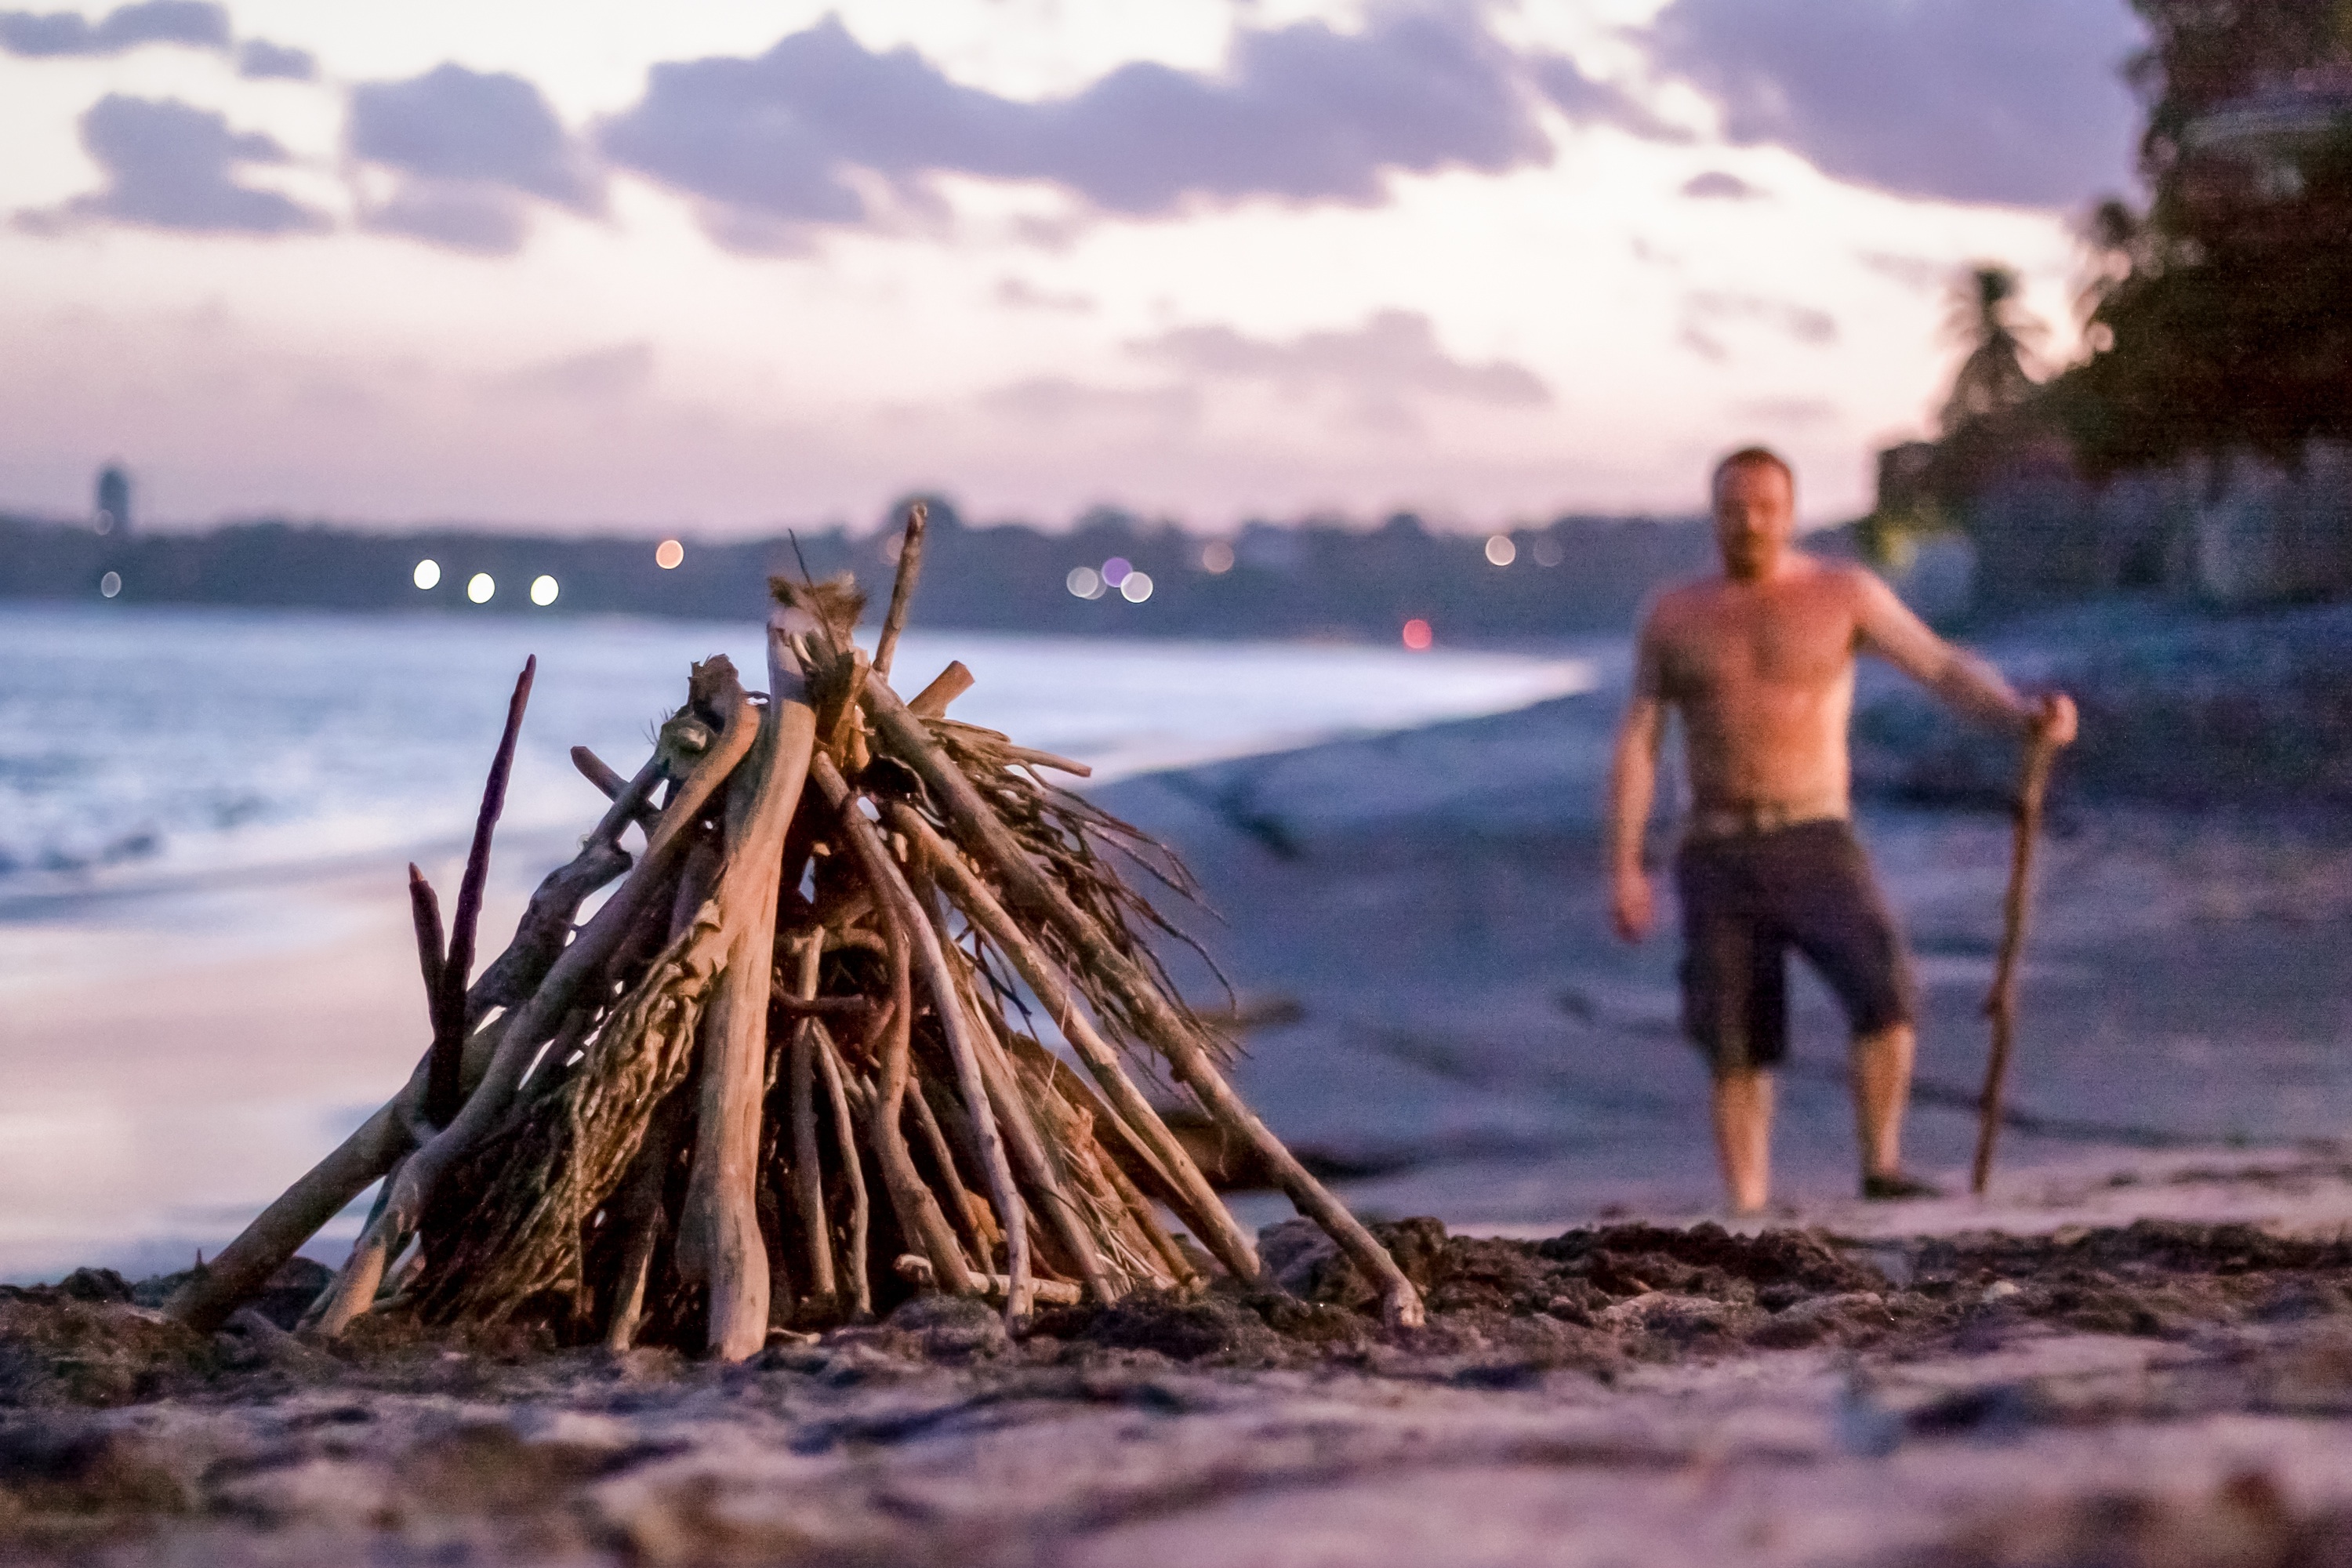
beach, sea, coast, sand, ocean, shore, vacation